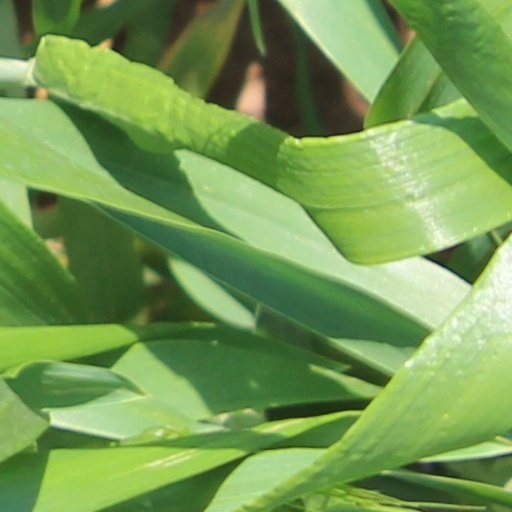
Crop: wheat